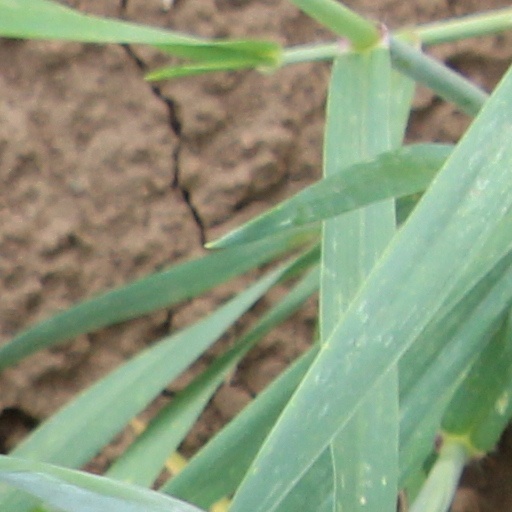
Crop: wheat